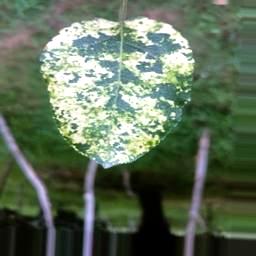
Label: Apple_Mosaic